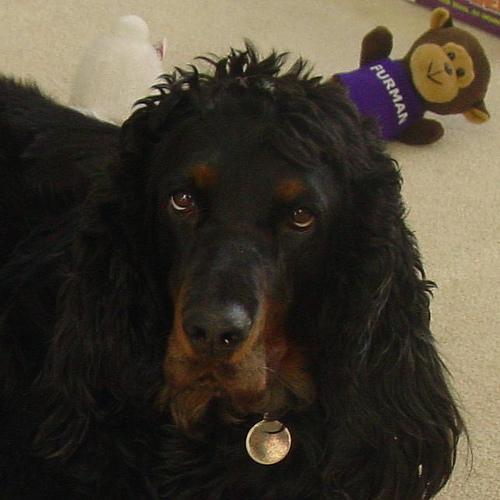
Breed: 228-n000085-Gordon_setter